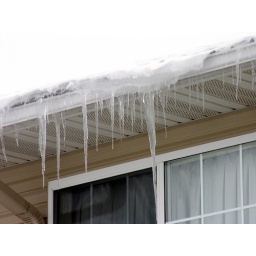
the roof at the super 8 in forest city iowa